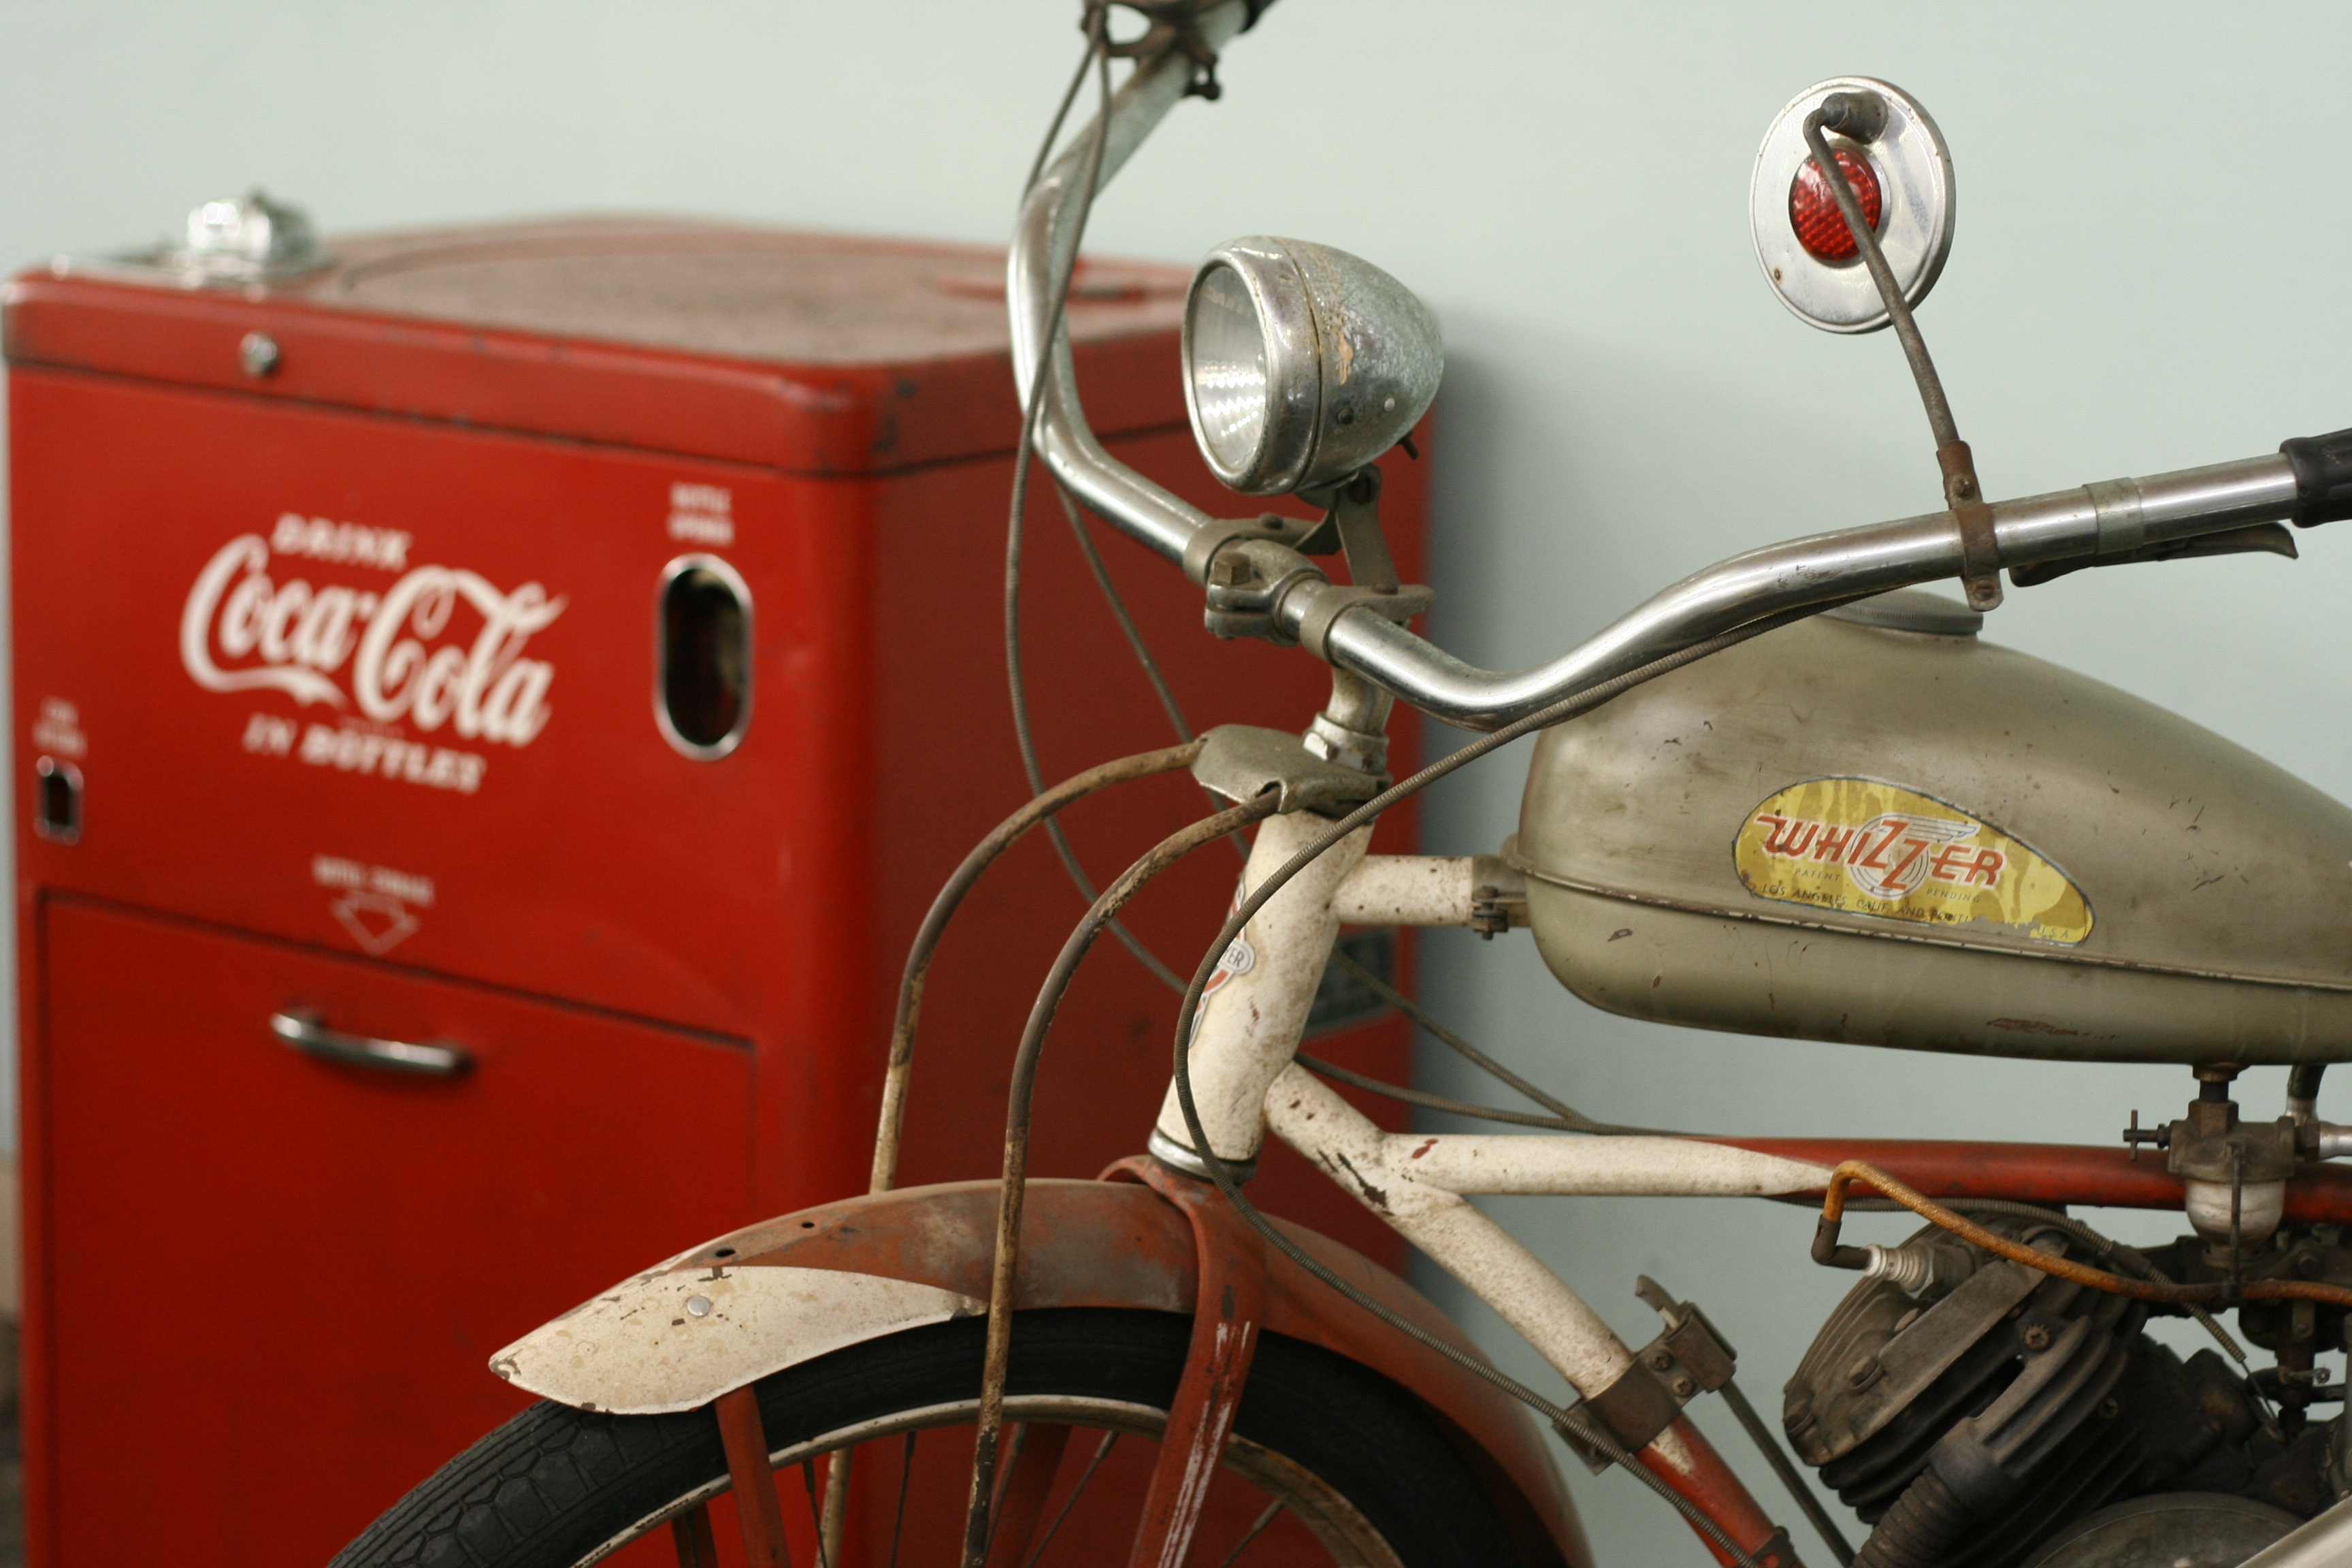
vintage, wheel, bicycle, bike, vehicle, motorcycle, coca cola, scooter, vespa